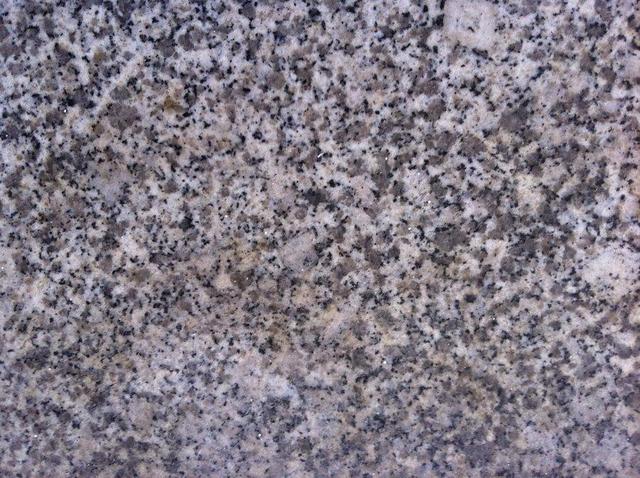
Texture: marbled